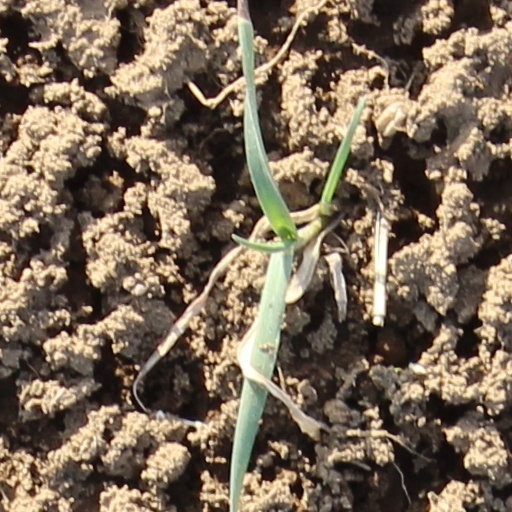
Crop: wheat